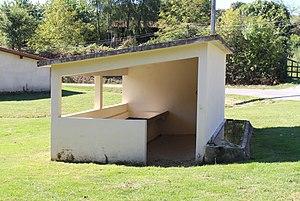
Lavoir de Lescurry (Hautes-Pyrénées)
Lescurry est une commune française située dans le département des Hautes-Pyrénées, en région Occitanie.
La liste des lavoirs des Hautes-Pyrénées présente les lavoirs situées dans le département français des Hautes-Pyrénées.